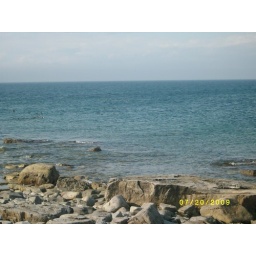
Hard to imagine how water and rock interact each other over the scale of million years!